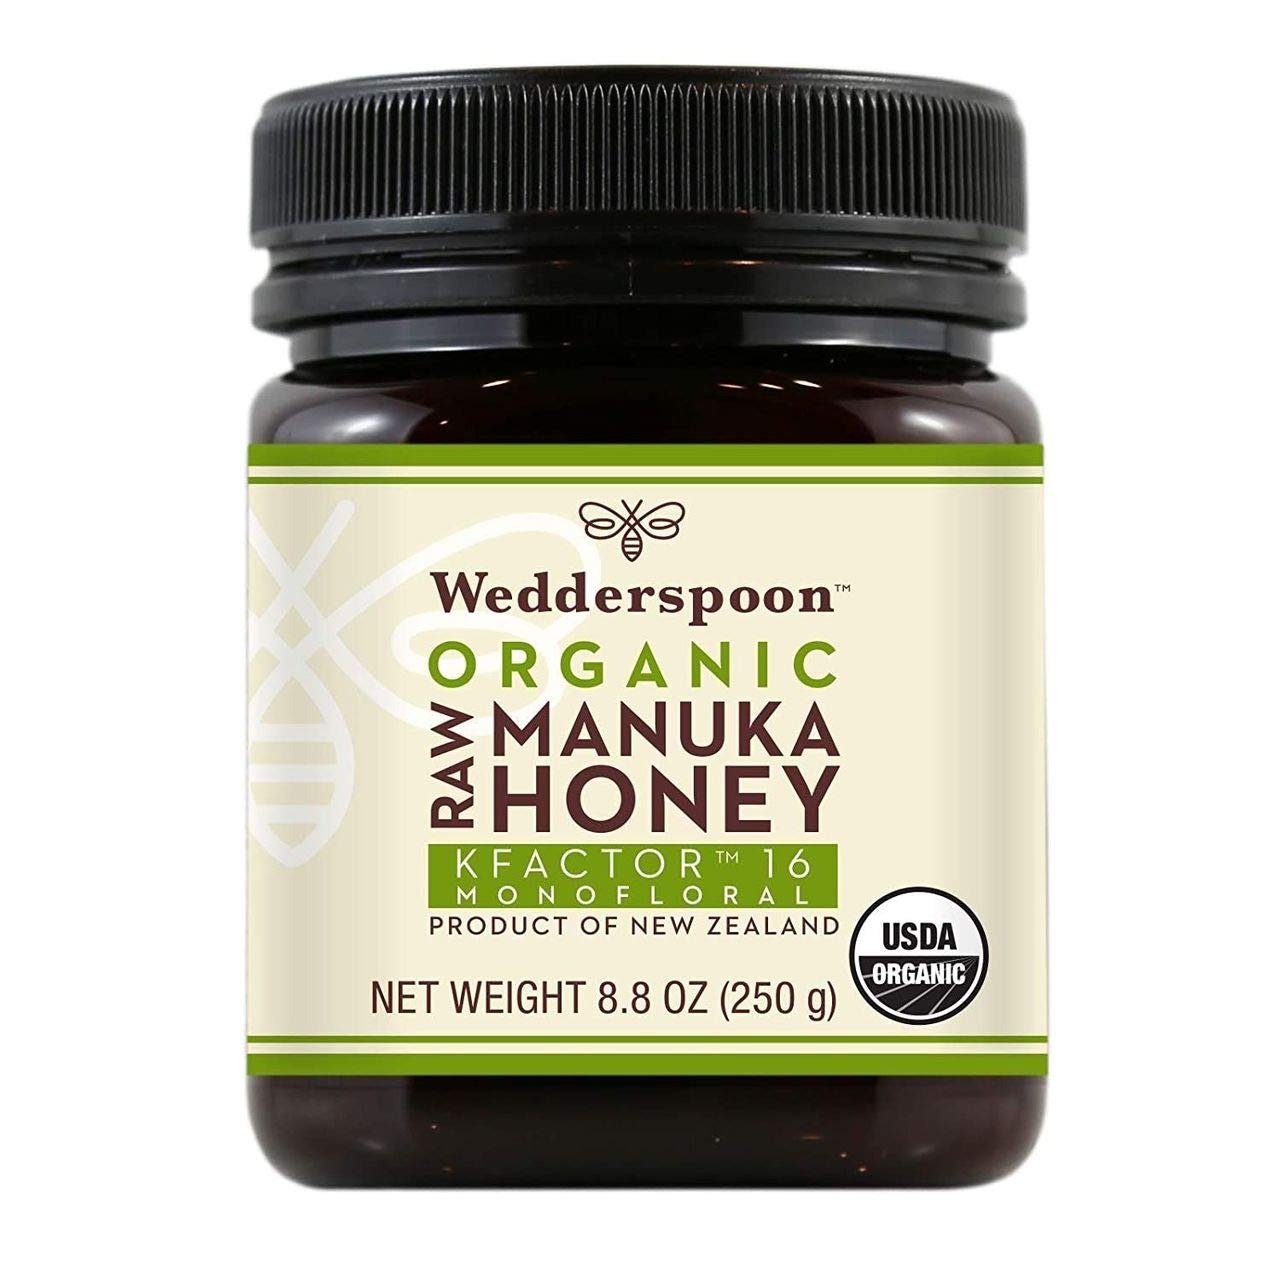
Item Name: Wedderspoon Raw Organic Manuka Honey KFactor 16+, Unpasteurized, Organic KFactor 16, 8.8 Ounce
Bullet Point 1: MONOFLORAL HONEY: Our Manuka Honey is raw, never pasteurized, Non-GMO Project verified Manuka Honey, traceable from hive to home. Enjoy one 8.8 Oz BPA free, non-leaching poly jar filled with delicious KFactor 16 honey
Bullet Point 2: When you purchase Wedderspoon Manuka Honey products, be assured you are buying the highest quality Authentic Manuka Honey and one of the most well-loved brands in North America.
Bullet Point 3: Our Method: Our Manuka Honey is produced using a gentle raw creaming process to maintain all of the naturally-occurring beneficial wellness properties and valuable phytonutrients that are inherent in this unique functional food.
Bullet Point 4: Wedderspoon Guarantee: We guarantee that the raw Manuka honey in your jar is as close to freshly harvested perfection as possible, brimming with living enzymes & complex chemical compounds with unique health and wellness properties to nourish your body.
Bullet Point 5: Manuka Honey Use: One of nature’s true superfoods, with multiple uses. Have a spoonful daily health for well-being; immune boosting home remedies and DIY skincare. For an extra energy lift, simply add as a sweet addition to your favorite smoothie recipe.
Value: 8.8
Unit: Ounce

Price: 34.835